R46 (New York City Subway car)

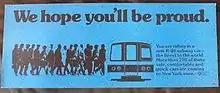
Poster celebrating the new R46 cars

On April 7, 1972, Pullman Standard bid on the contract for 900 subway cars, and it was the highest bidder. It put in a bid of $273,000 per car, or $246 million for the entire contract. Other bidders included General Electric, Rohr Industries, and Westinghouse Electric Corporation. The cars were to be constructed almost identically to the R44s. Once the order was awarded to Pullman Standard, the cars were constructed at the company's shops on the South Side of Chicago. The subway car order was the largest single order of passenger cars in United States railroad history at the point of the fleet's completion.